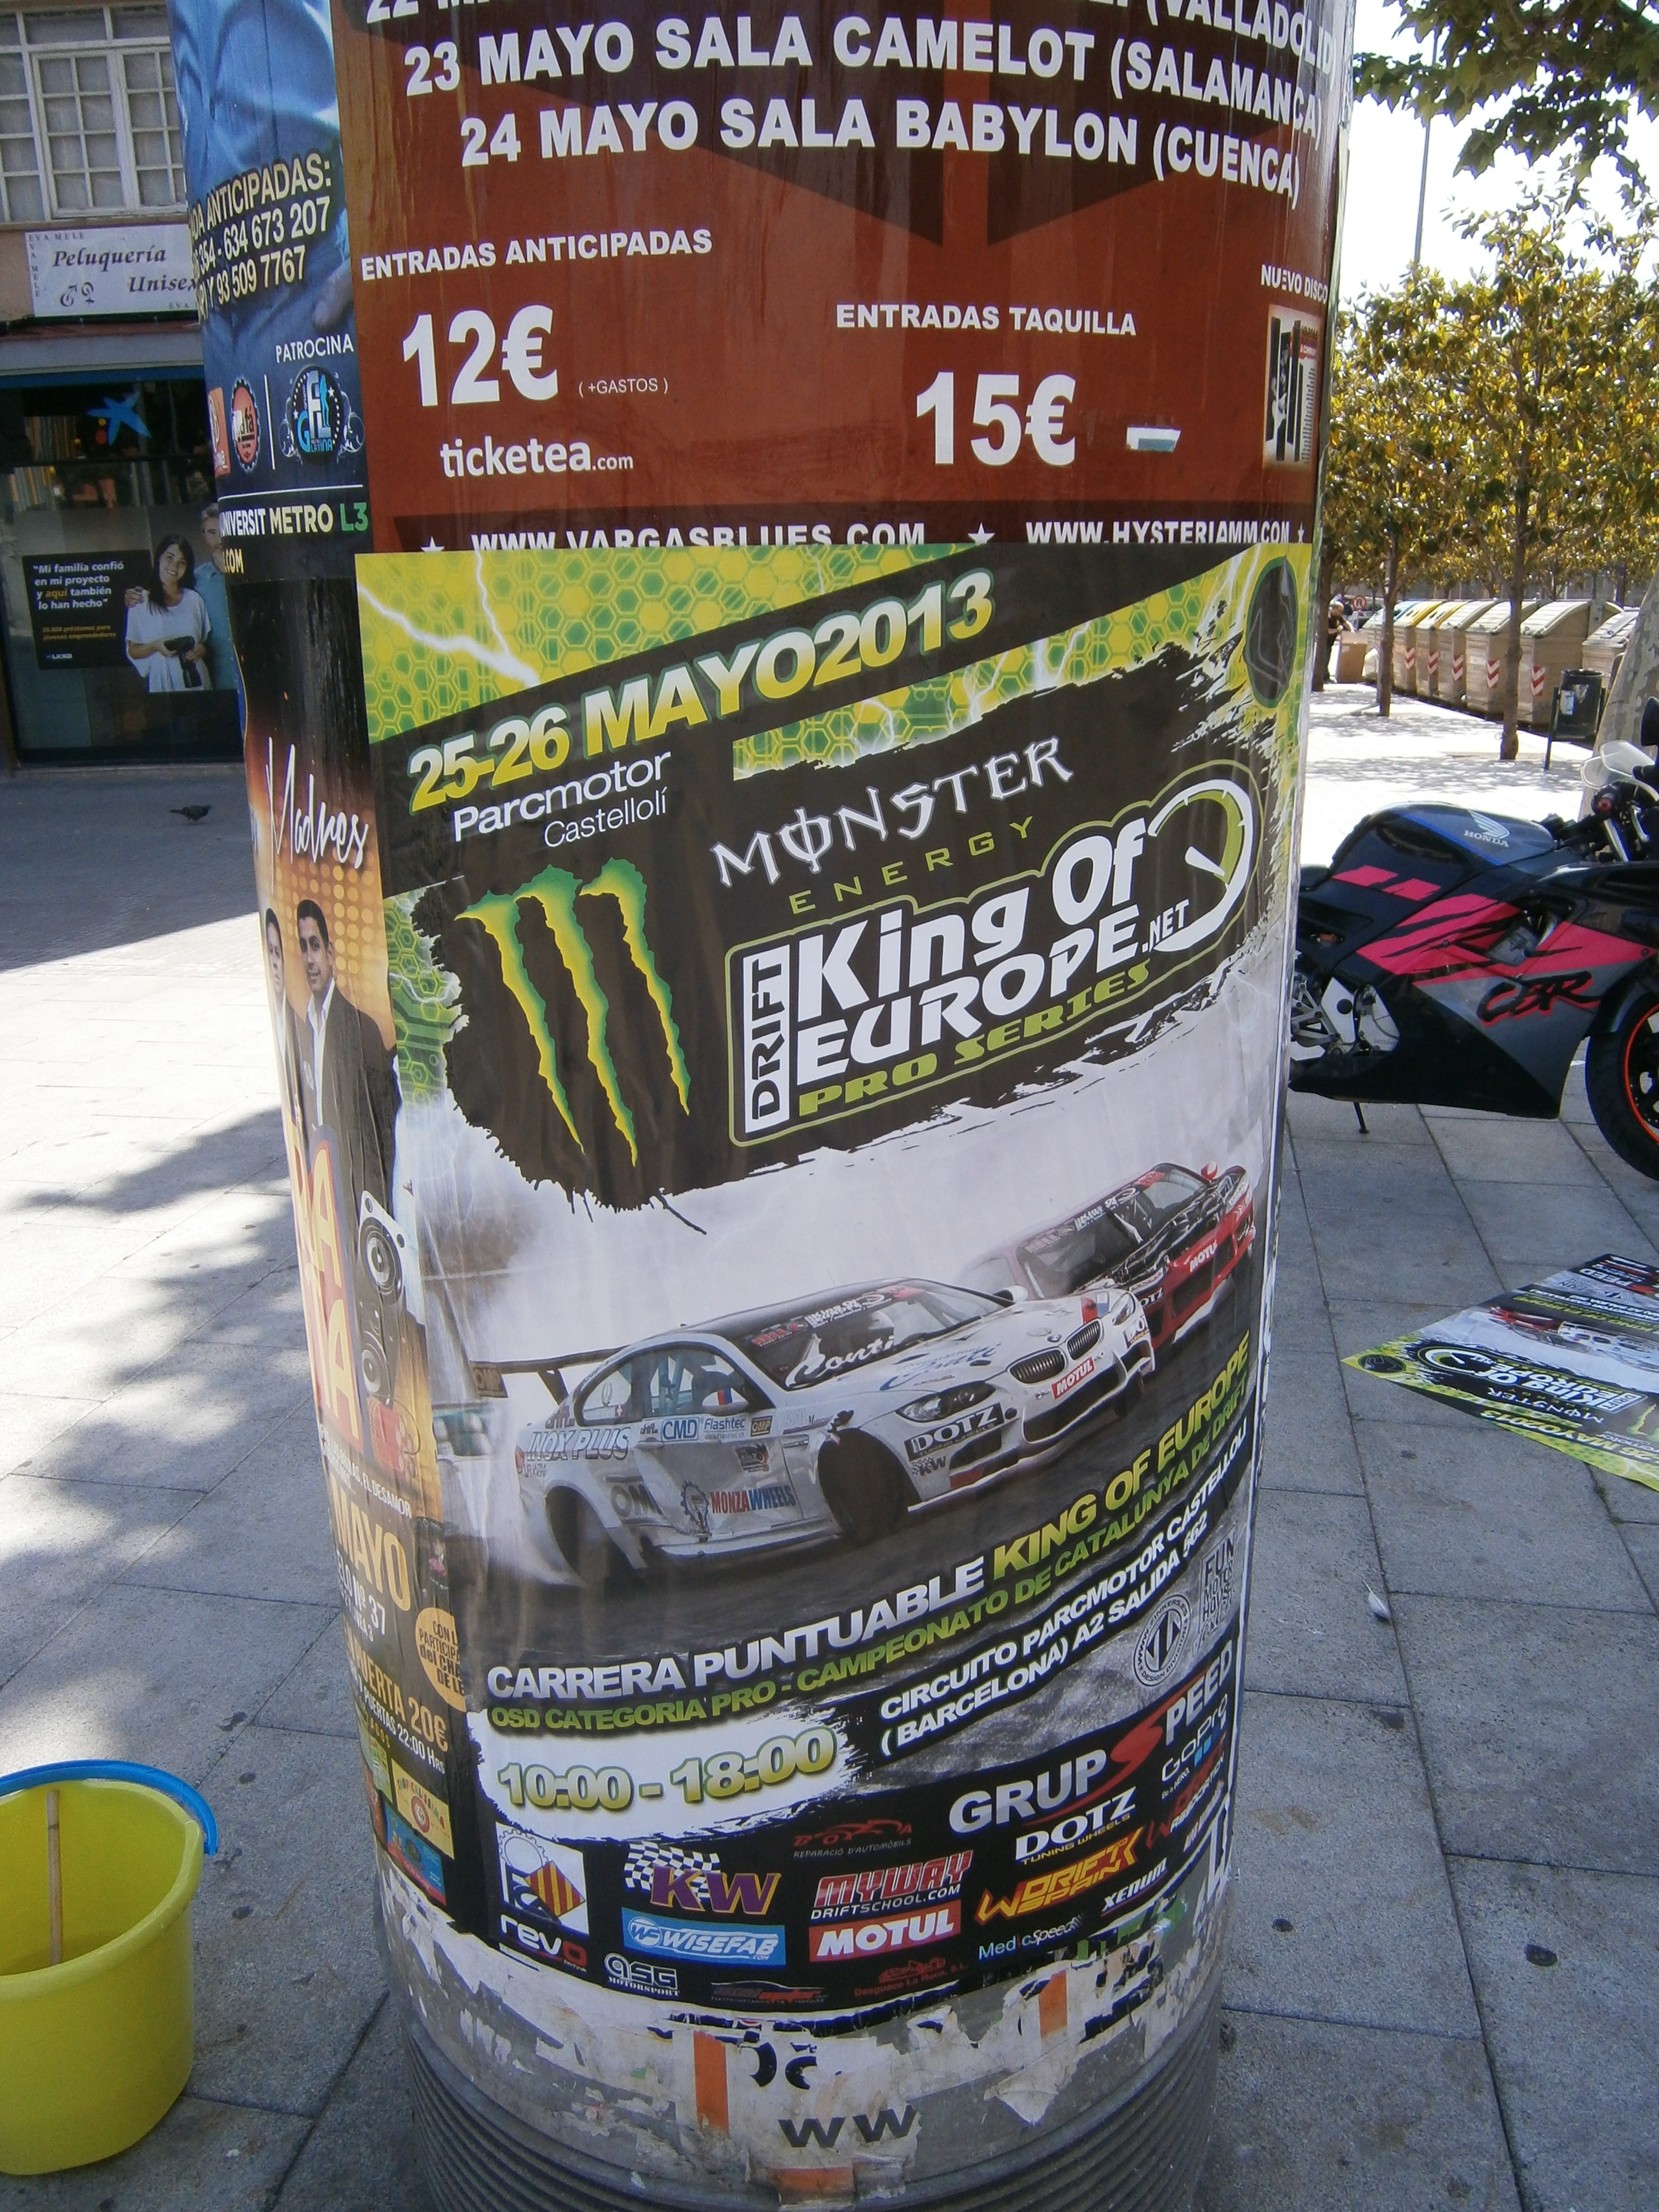
advertising, banner, posters pasted on posters, posters stuck on the street, advertising flags